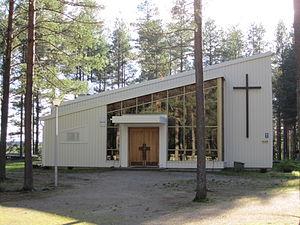
Cet article recense les églises évangéliques-luthériennes de Finlande.